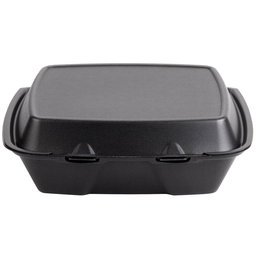
Label: paper